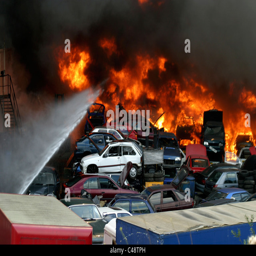
huge fire in a scrapyard